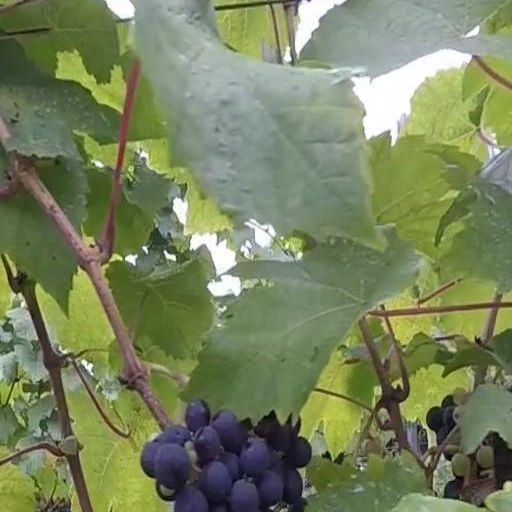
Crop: grape